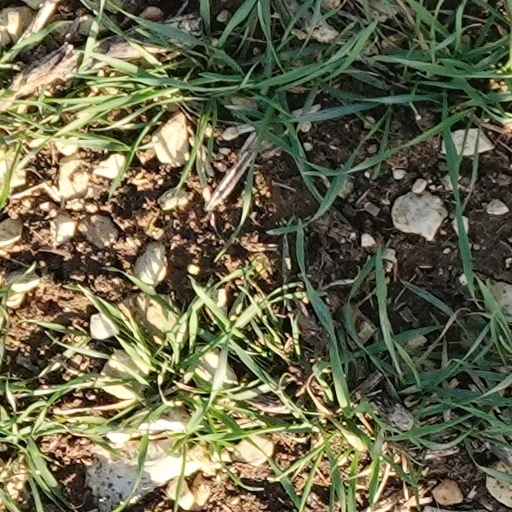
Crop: wheat